Map projection

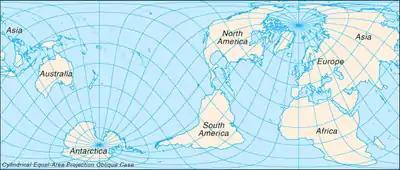
Cylindrical equal-area projection with oblique orientation

An oblique cylindrical projection aligns with a great circle, but not the equator and not a meridian.